Kai Lung Unrolls His Mat

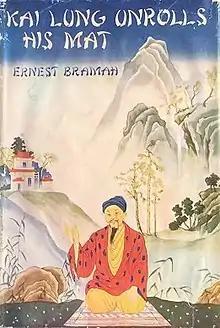
First edition (UK)

Kai Lung Unrolls His Mat is a fantasy novel by English writer Ernest Bramah. It was first published in 1928 and has been reprinted a number of times since, most notably as the sixty-fourth volume of the celebrated Ballantine Adult Fantasy series in February, 1974.